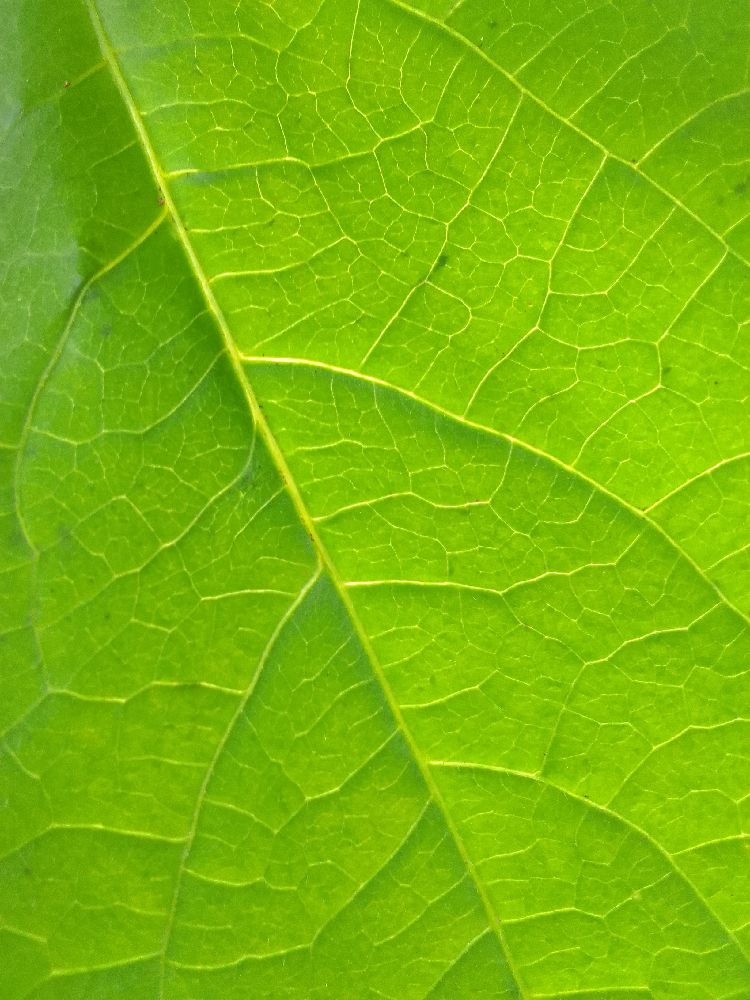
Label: healthy